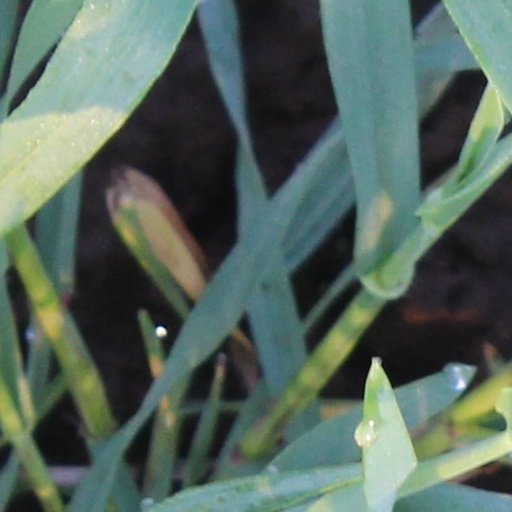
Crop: wheat